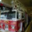
Label: truck